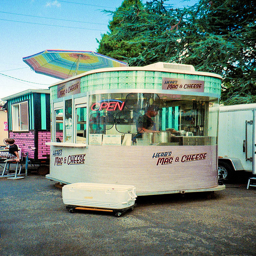
A man works inside of a small food cart.
A small building with a umbrella on a lot.
An ice chest sits on the ground next to a concession booth
A fairground mac and cheese stand sports a rainbow colored umbrella.
a small little stand where people sell food